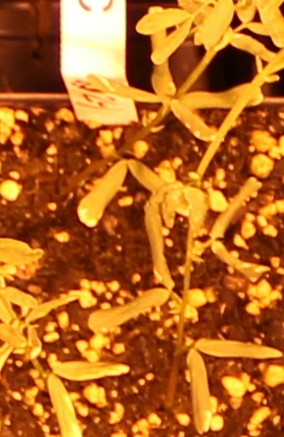
Label: Lentil